Historiography of the Christianization of the Roman Empire

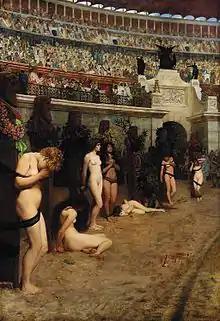
"Faithful Unto Death" by Herbert Schmalz, 19th century

This approach sees the cultural and religious change of the early Roman Empire as the cumulative result of multiple individual behaviors. When one person learned what constituted Christian self-identification from another person, adopting and imitating that for themselves, the societal transformation called "Christianization" emerged naturally.